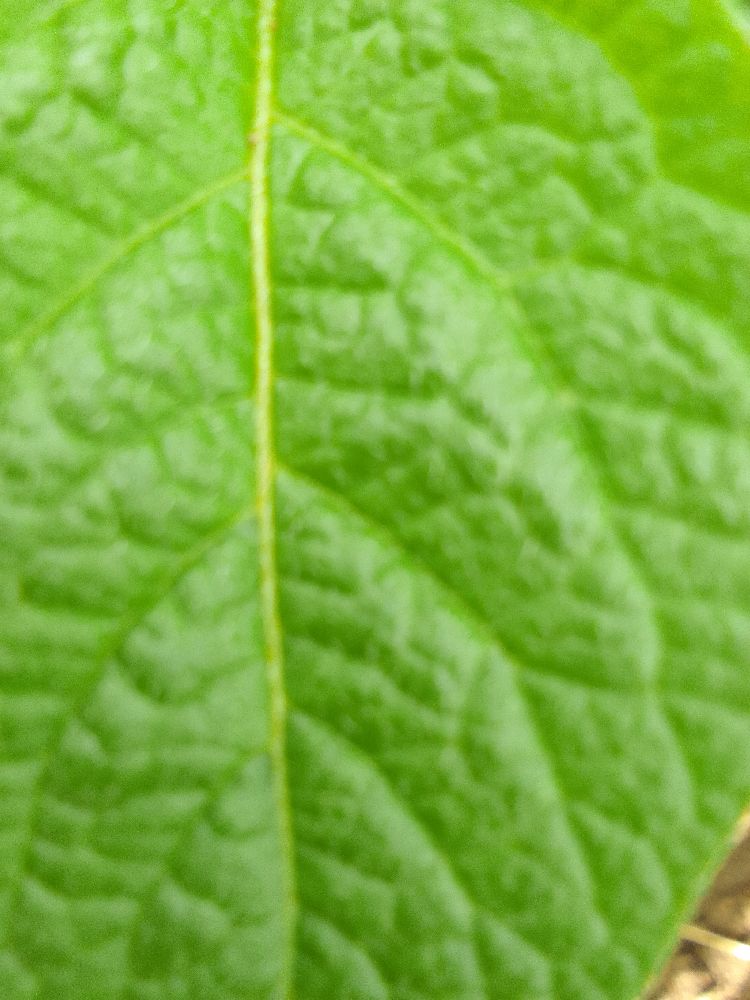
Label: Healthy